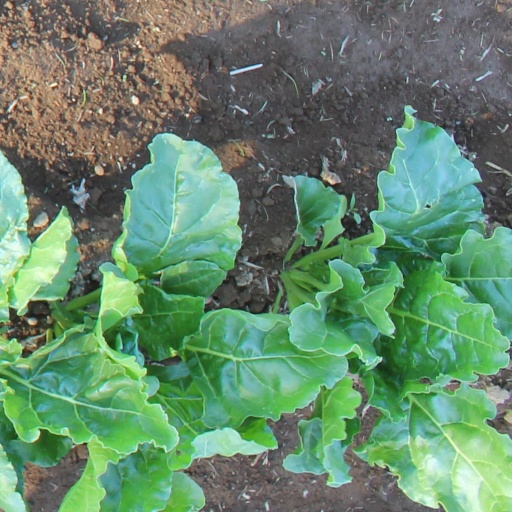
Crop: sugar beet